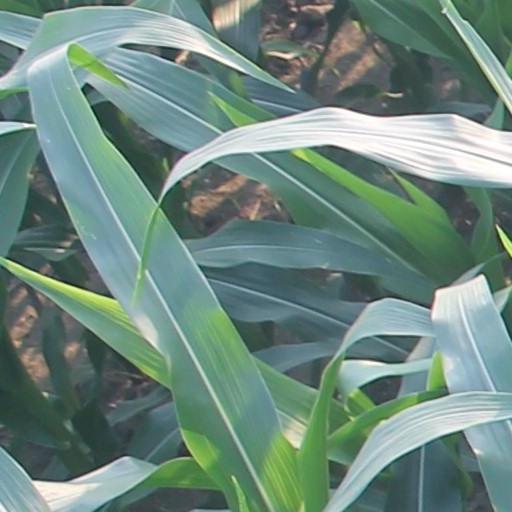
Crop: maize; corn